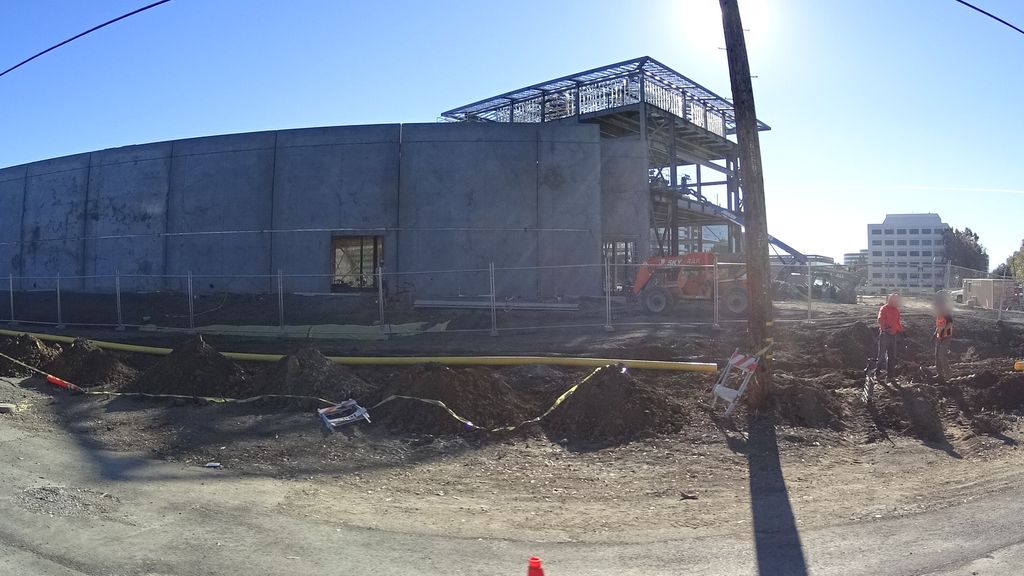
Label: Construction Site
Location: San Jose, California, United States
Date: 2016-11-17T14:05:34+00:00